Liamine Zéroual

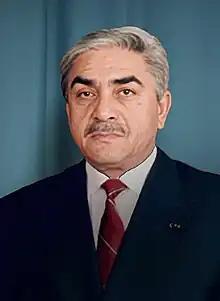
Zéroual in 1994

Liamine Zéroual ( ALA-LC: "al-Yamīn Zarwāl"; Berber: Lyamin Ẓerwal; born 3 July 1941) is an Algerian politician who was the sixth President of Algeria from 31 January 1994 to 27 April 1999.